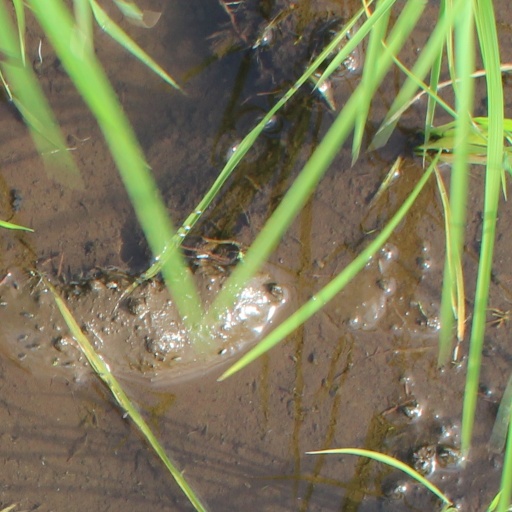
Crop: rice